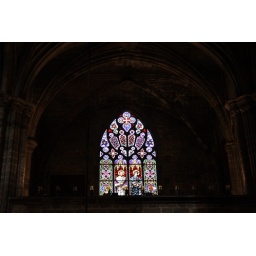
Stained glass window in Cathedral of Santa Eulalia / La Seu / Barcelona / Catalunya / Spain